Healthcare in Slovakia

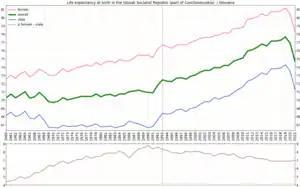
Life expectancy development in Slovakia by gender

Healthcare in Slovakia has features of the Bismarck, the Beveridge and the national health insurance systems. Its public health system is paid largely from taxation. The cost of national health insurance is shared between the employees and the employers. Part of the taxes is paid by employees as a deduction from their wages and the remaining part is paid as a compulsory contribution by employers. Sole traders pay the full amount of the taxes.